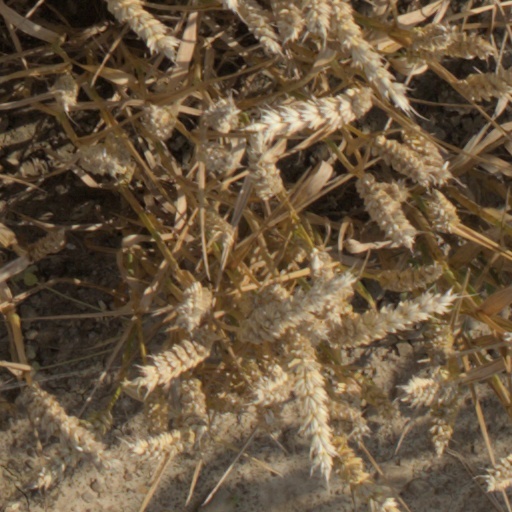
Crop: wheat